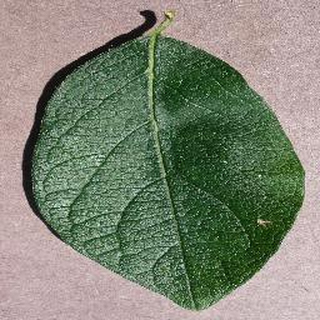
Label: healthy_cherry